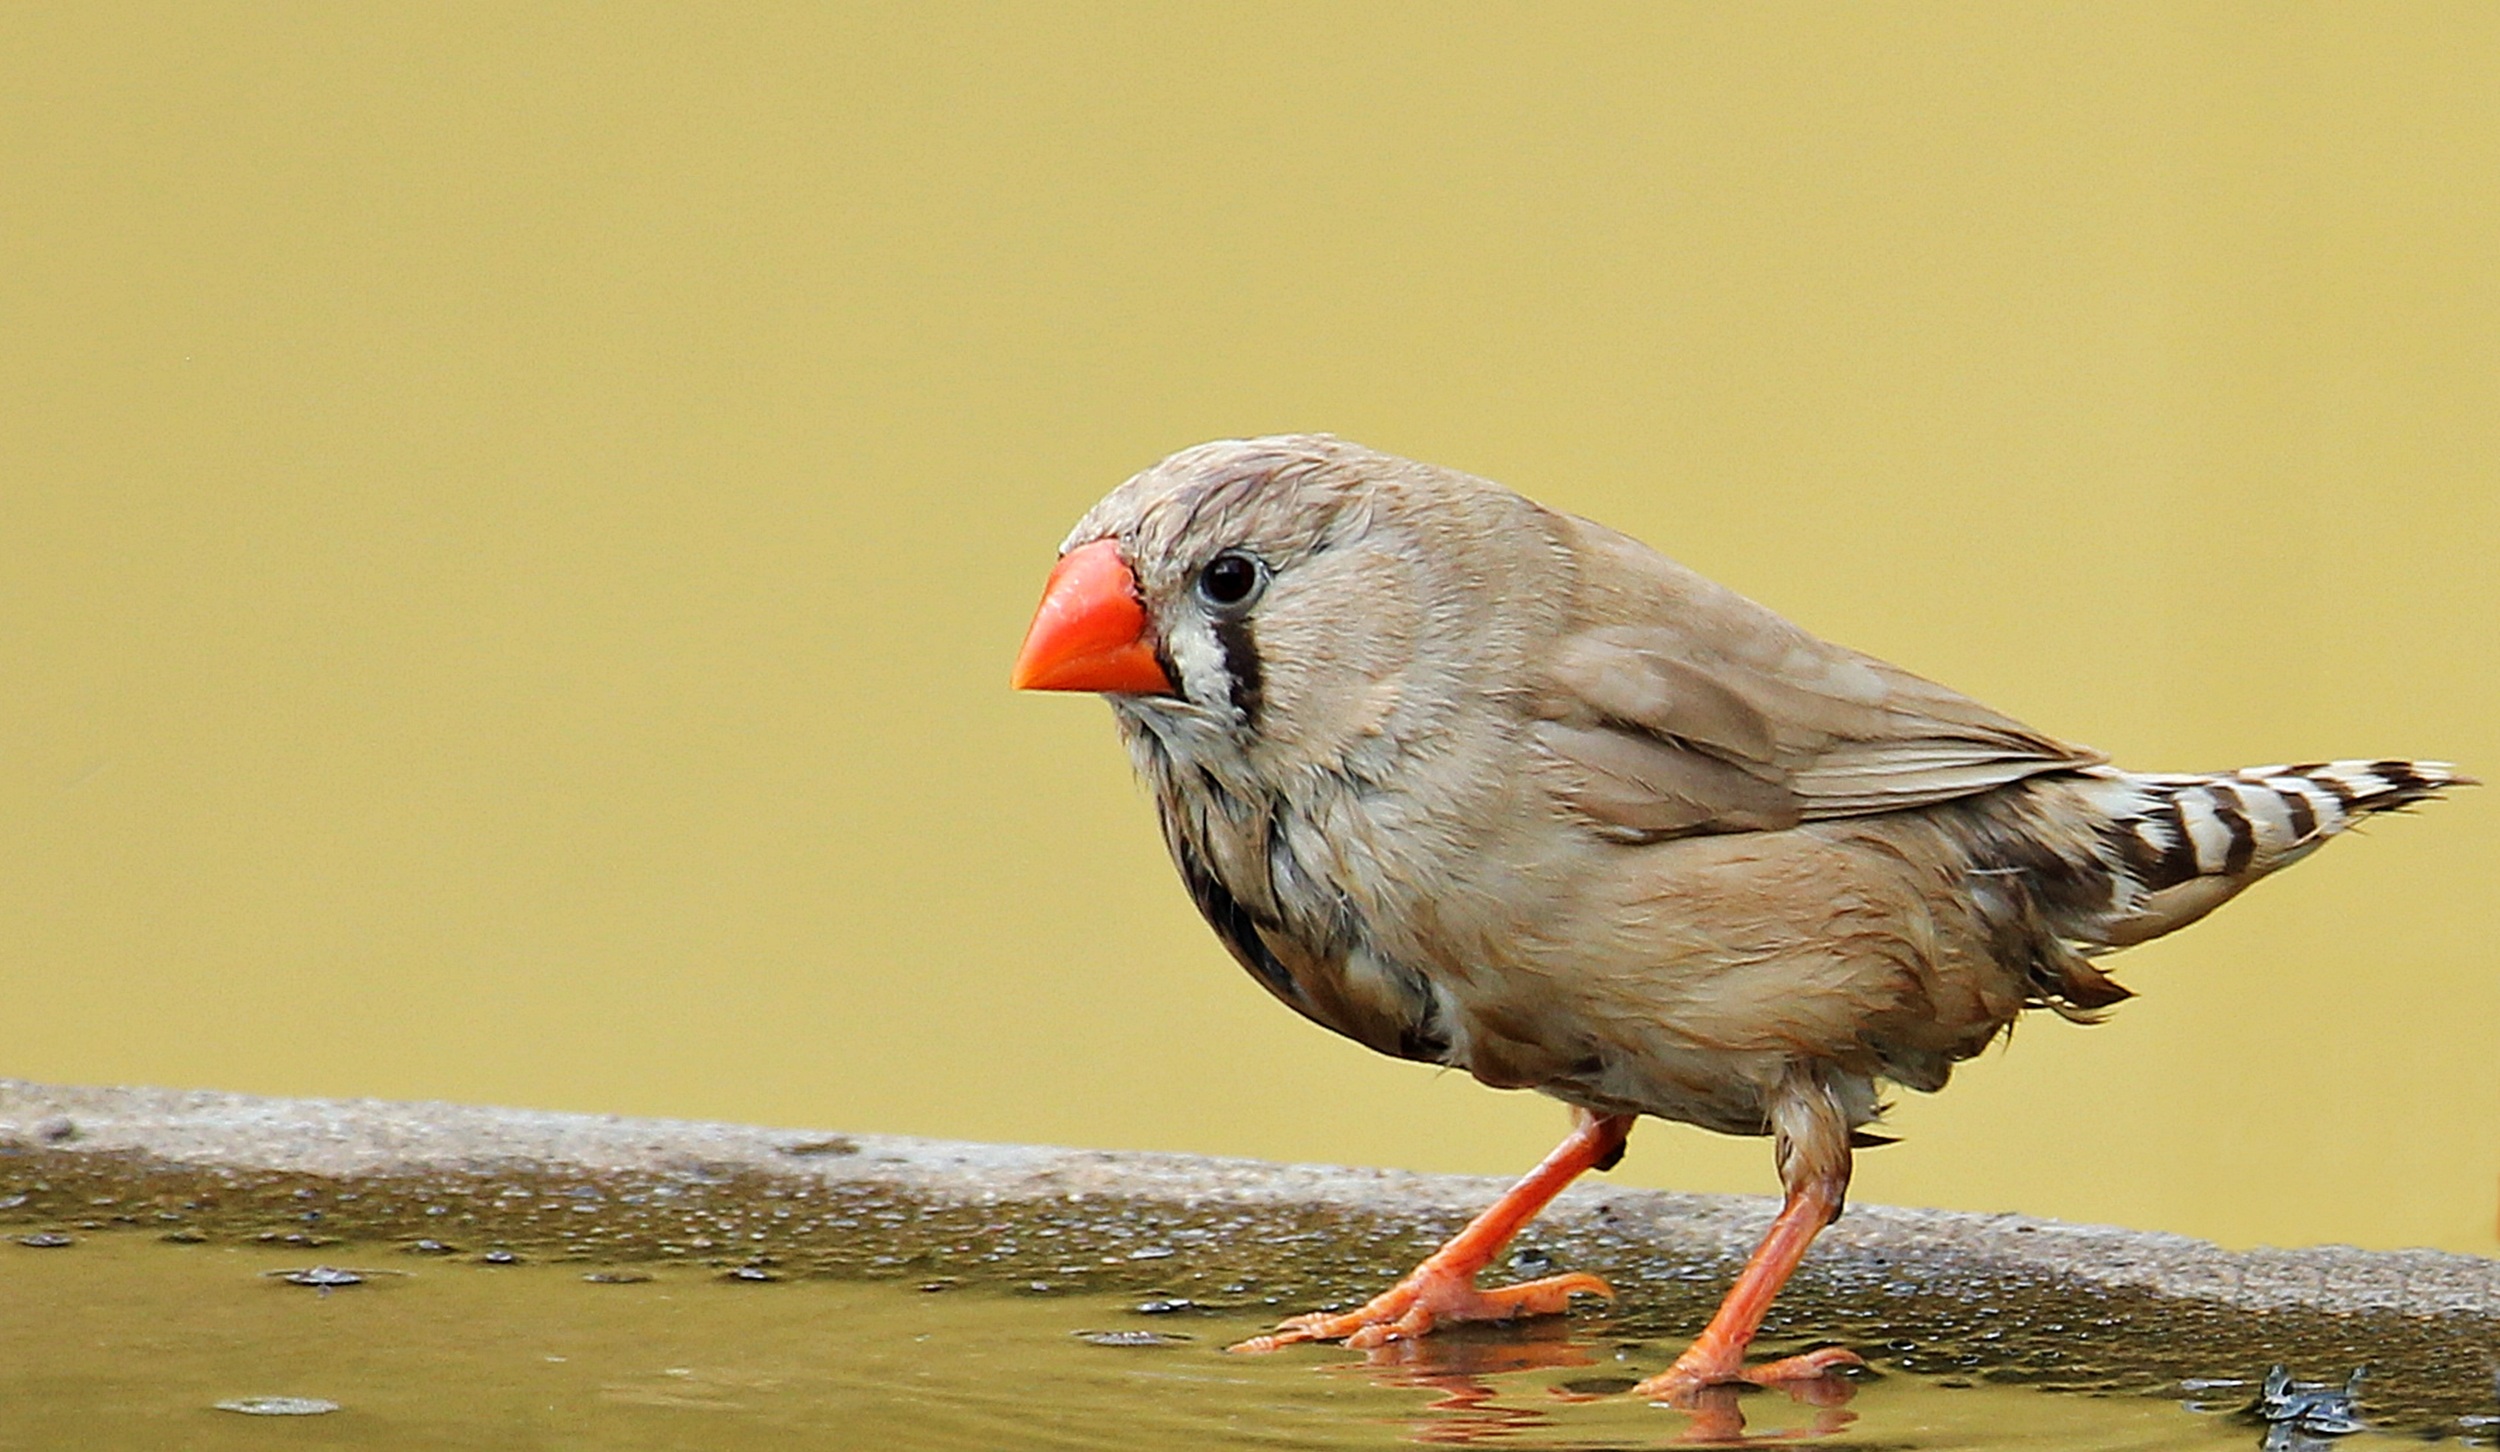
bird, wing, wildlife, beak, fauna, vertebrate, water bottle, sparrow, bill, finch, animal world, zebra finch, red beak, house sparrow, perching bird, emberizidae